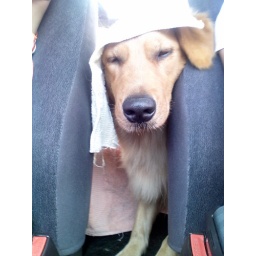
after a sunday morning walk in the park, we are heading for weekly grooming... so sleeping riding in the car :p